Describe the emotion expressed in this image:  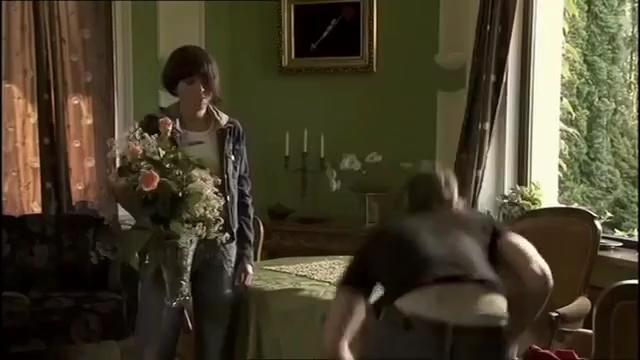
This person displays Pain, valence and arousal with low intensity.